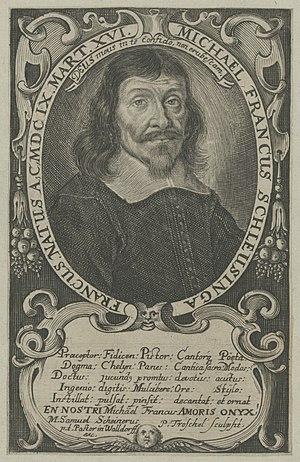
Michael Franck est un poète allemand de chants religieux et compositeur, né à Schleusingen, en électorat de Saxe, le 16 mars 1609 et décédé à Cobourg, en duché de Saxe-Gotha, le 24 septembre 1667.